Catalytic resonance theory

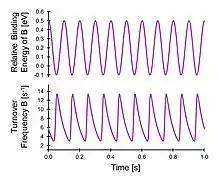
Response of an A-to-B reversible unimolecular catalytic reaction to a sinusoidal oscillation in surface binding energy.

The two surface species also share the common enthalpy of adsorption, "delta" δ. Specification of the oscillation frequency and amplitude of species "i" and relating γ and δ for all other surface species "j" permits determination of all chemical surface species adsorption enthalpy with time.